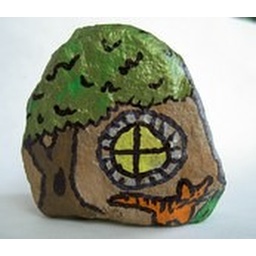
House and tree rock painting by Sprittibee